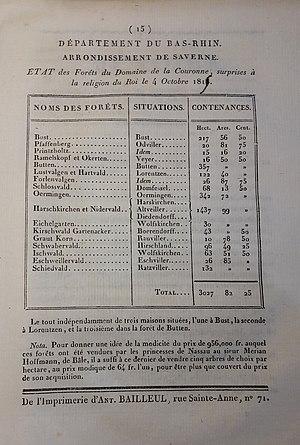
Etat des Forêts du Domaine de la Couronne, surprises à la religion du Roi le 4 octobre 1815. par l'ancien Colonel Boutay.
Jean-Claude Boutay, né à Sarreguemines le 29 novembre 1764, décédé à Saverne le 21 décembre 1823, est Chef de Légion de la Garde Nationale du district de Sarreguemines en 1789, nommé Juré pour la Haute-Cour de Justice du département de la Moselle en 1799 puis Colonel du corps franc de la 3ᵉ division militaire créé en 1814 par Napoléon Ier.